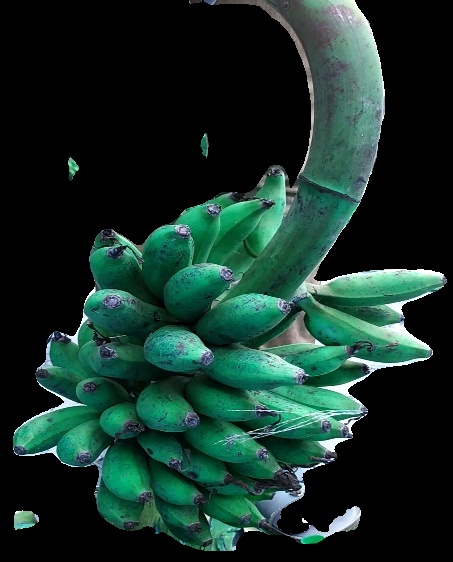
Variety: rasbale
Grade: grade3